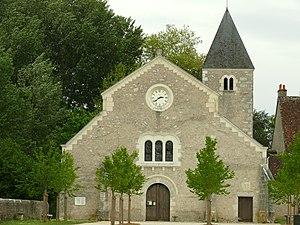
Fougères-sur-Bièvre - Eglise Saint-Eloi - Façade principale
Fougères-sur-Bièvre est une ancienne commune française située dans le département de Loir-et-Cher en région Centre-Val de Loire.